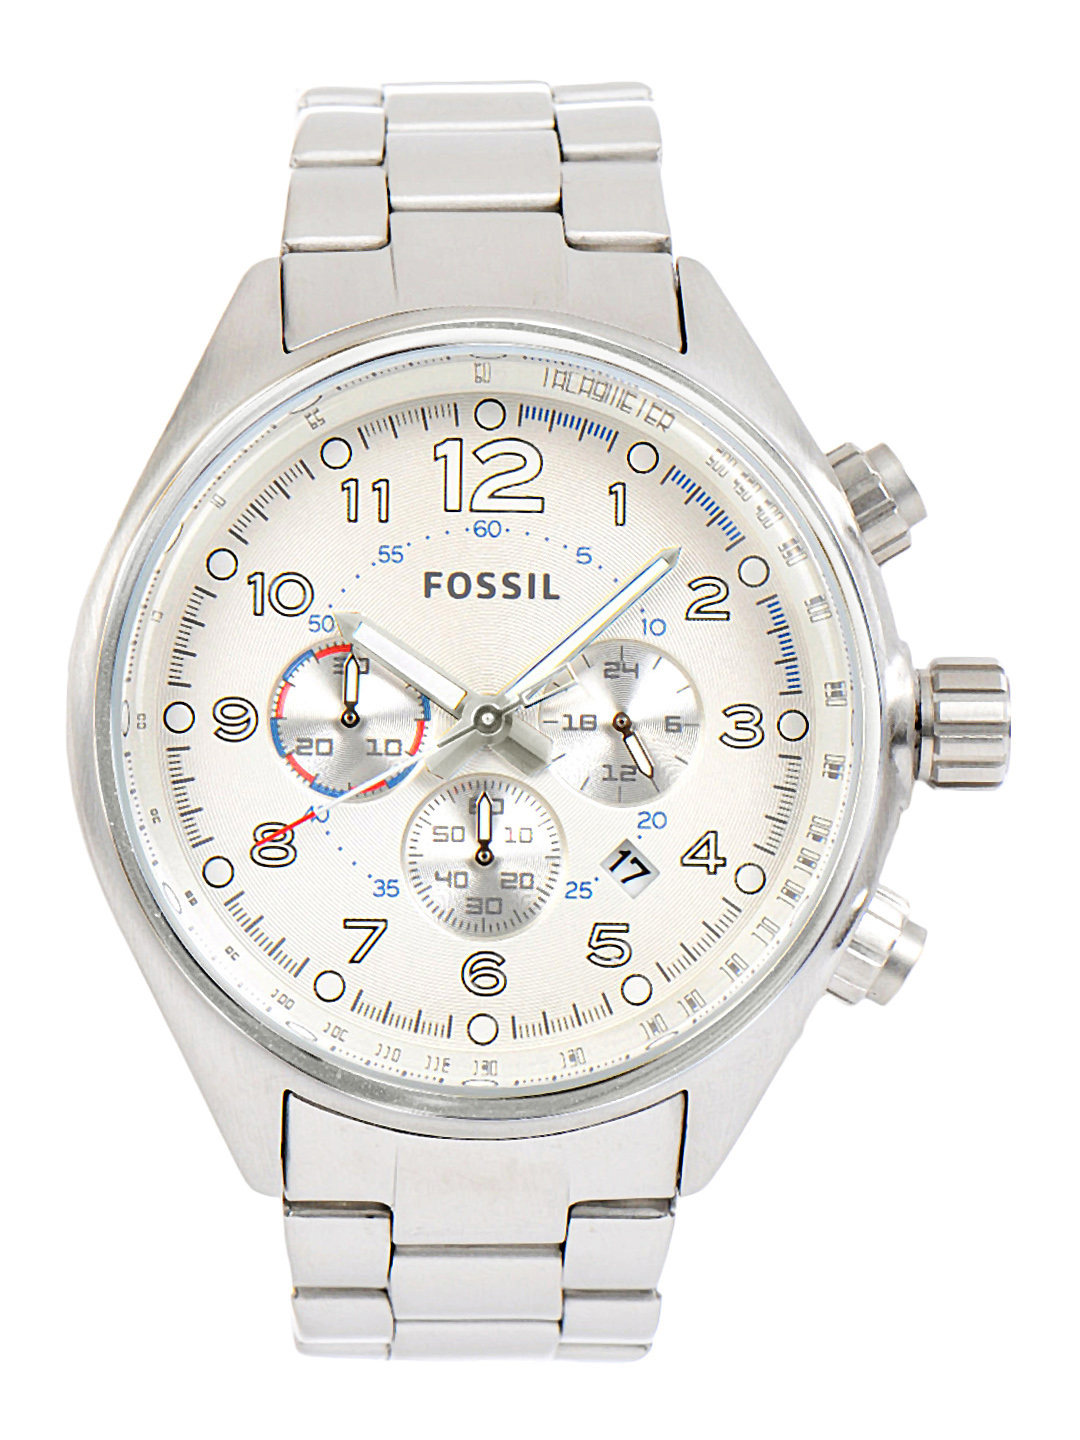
Fossil Men Quartz White Dial Chronograph Watch CH2696
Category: Accessories / Watches / Watches
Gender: Men
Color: White
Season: Winter 2016
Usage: Casual